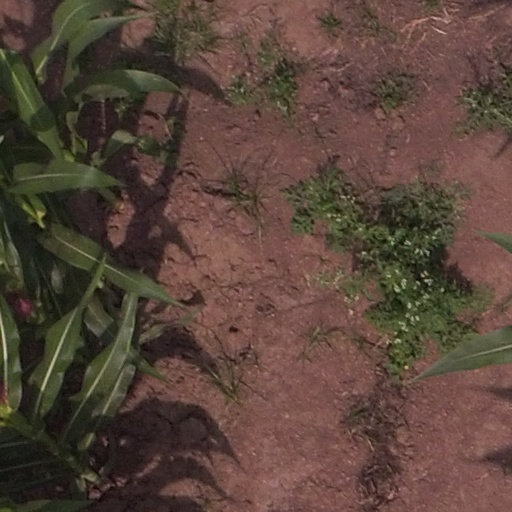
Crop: maize; corn